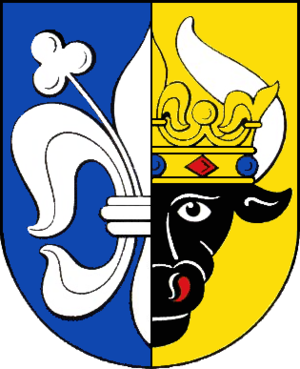
Gnoien est une petite ville allemande située dans le Mecklembourg-Poméranie-Occidentale. Elle se trouve à l'est de l'arrondissement de Rostock. Elle a fêté le 750ᵉ anniversaire de sa fondation en 2007. Sa population, en diminution, comptait 3 029 habitants au 31 décembre 2010. Elle a perdu près de 1 500 habitants depuis la réunification.